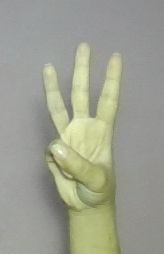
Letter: thaa